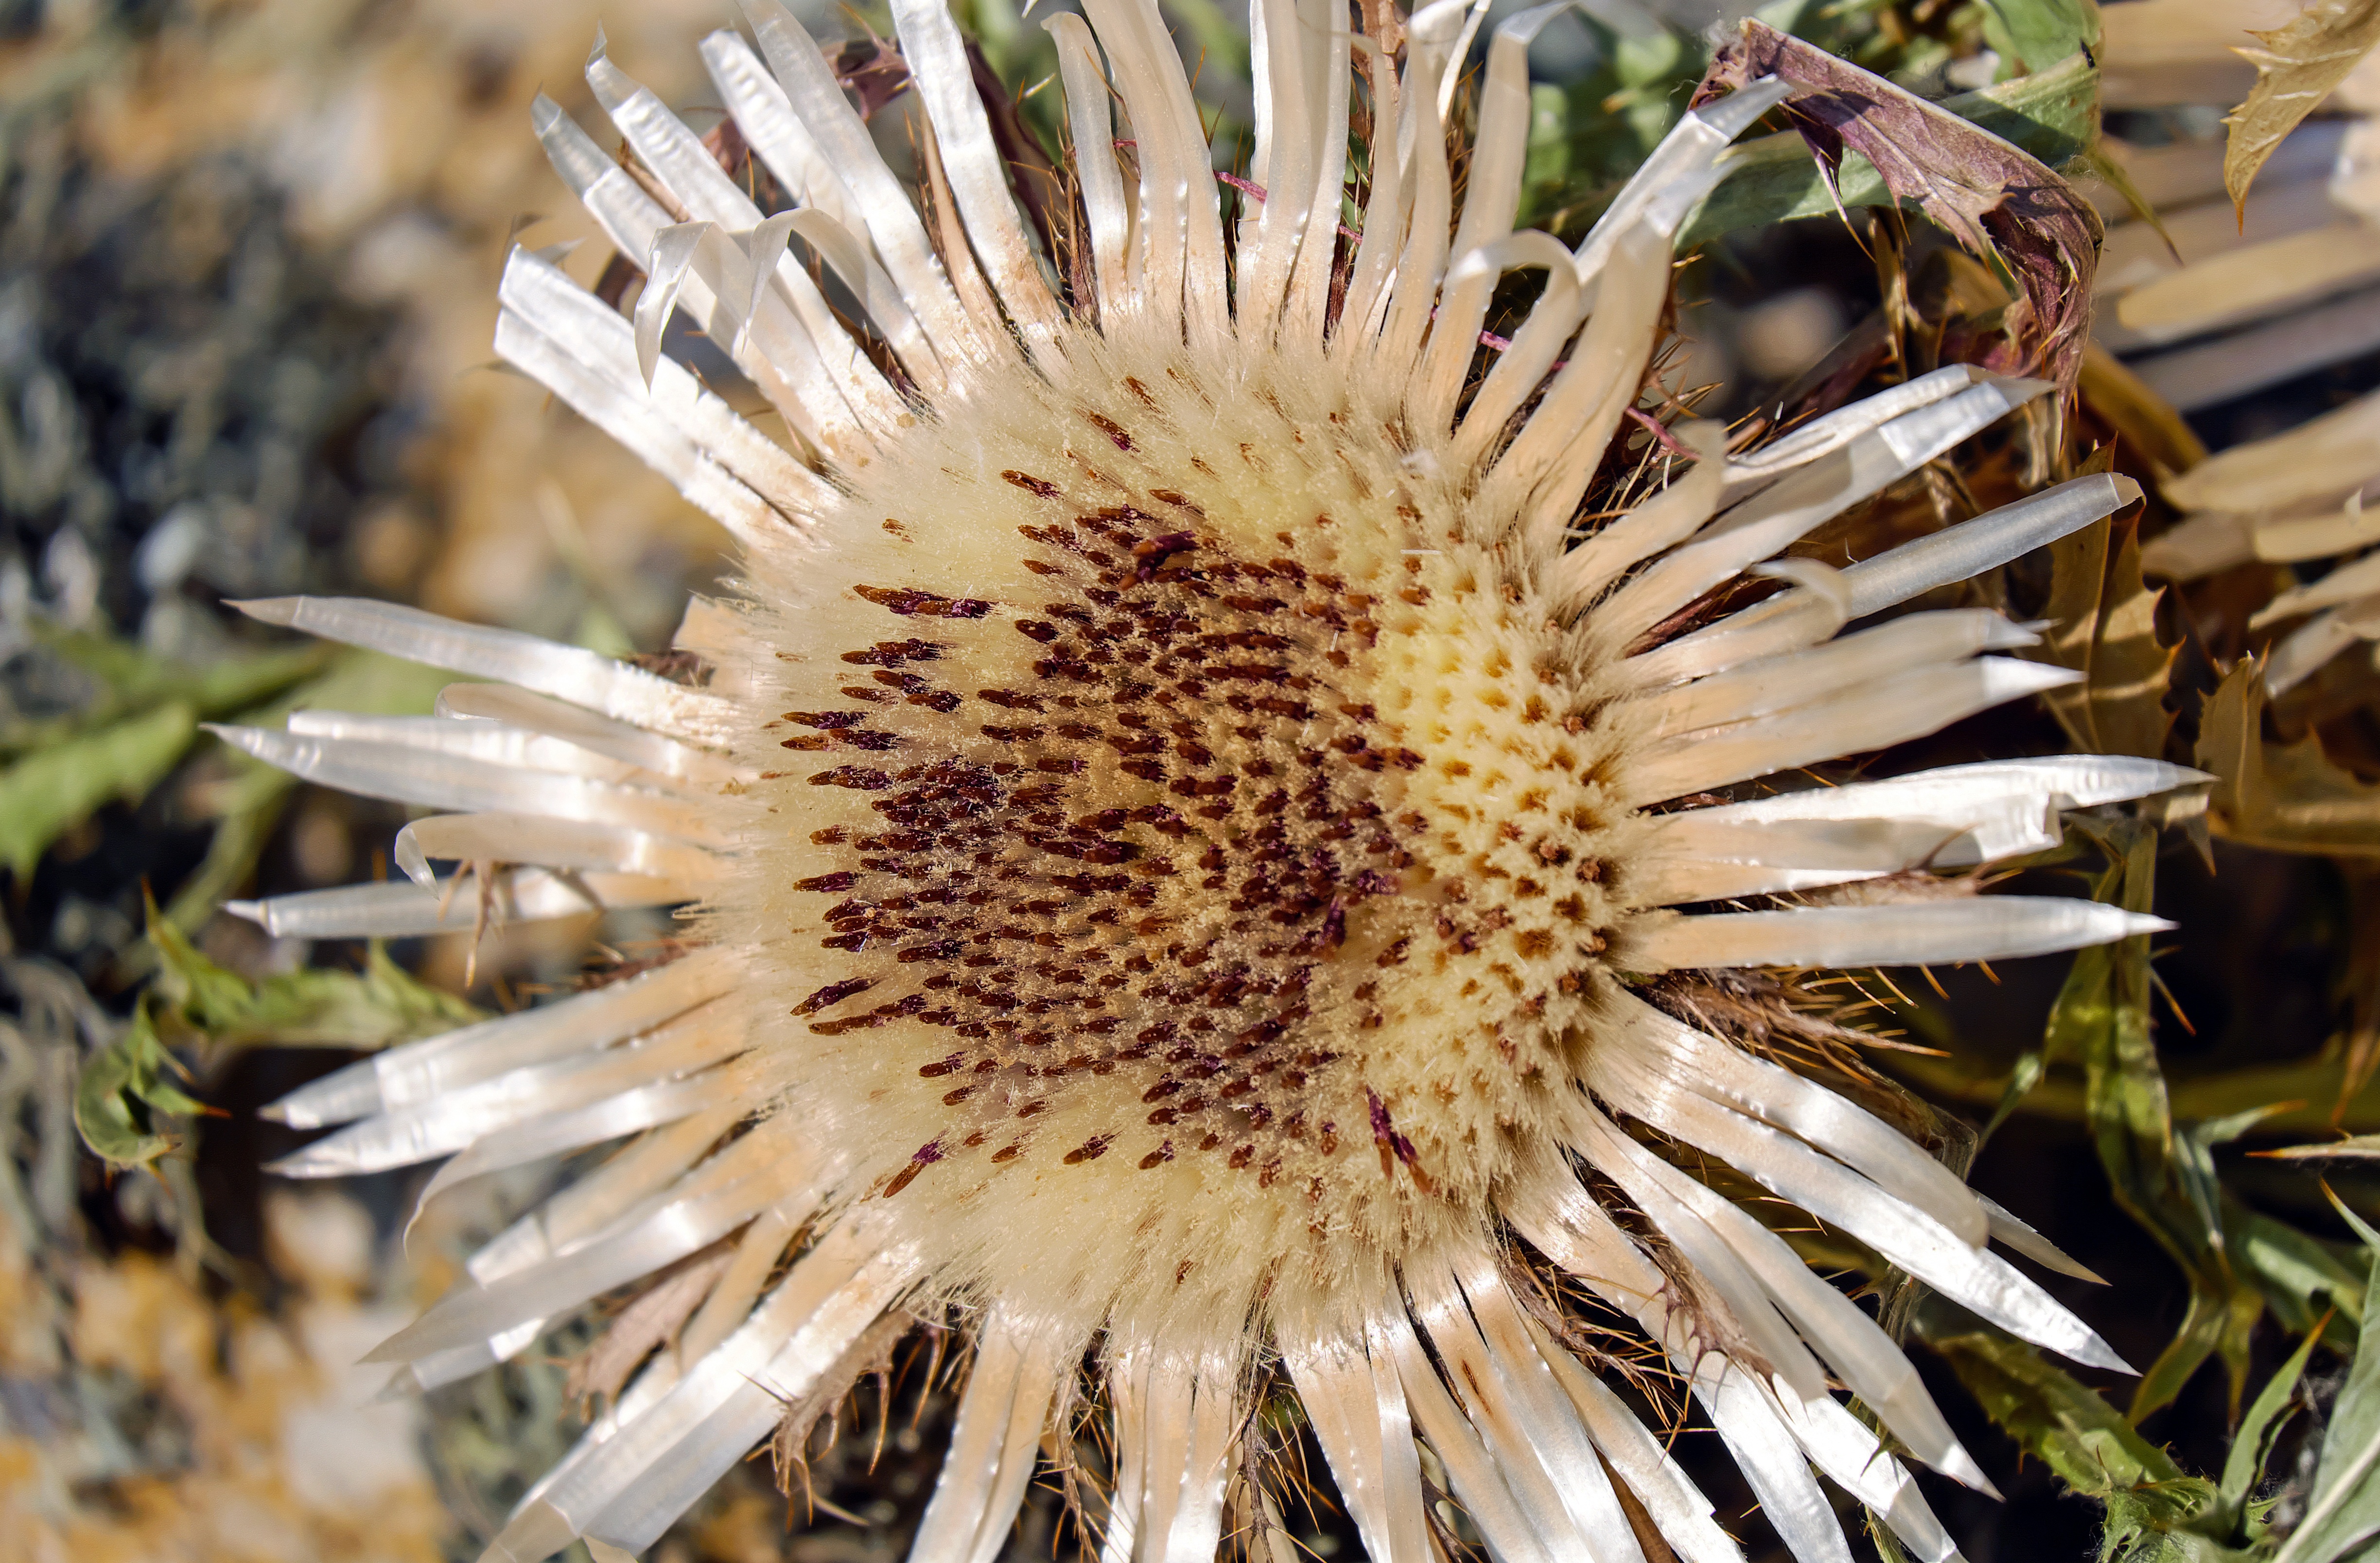
plant, photography, flower, produce, botany, dried, flora, close up, silver, thistle, silver thistle, spur, macro photography, flowering plant, daisy family, carlina acaulis, sunflower seed, land plant, thorns spines and prickles